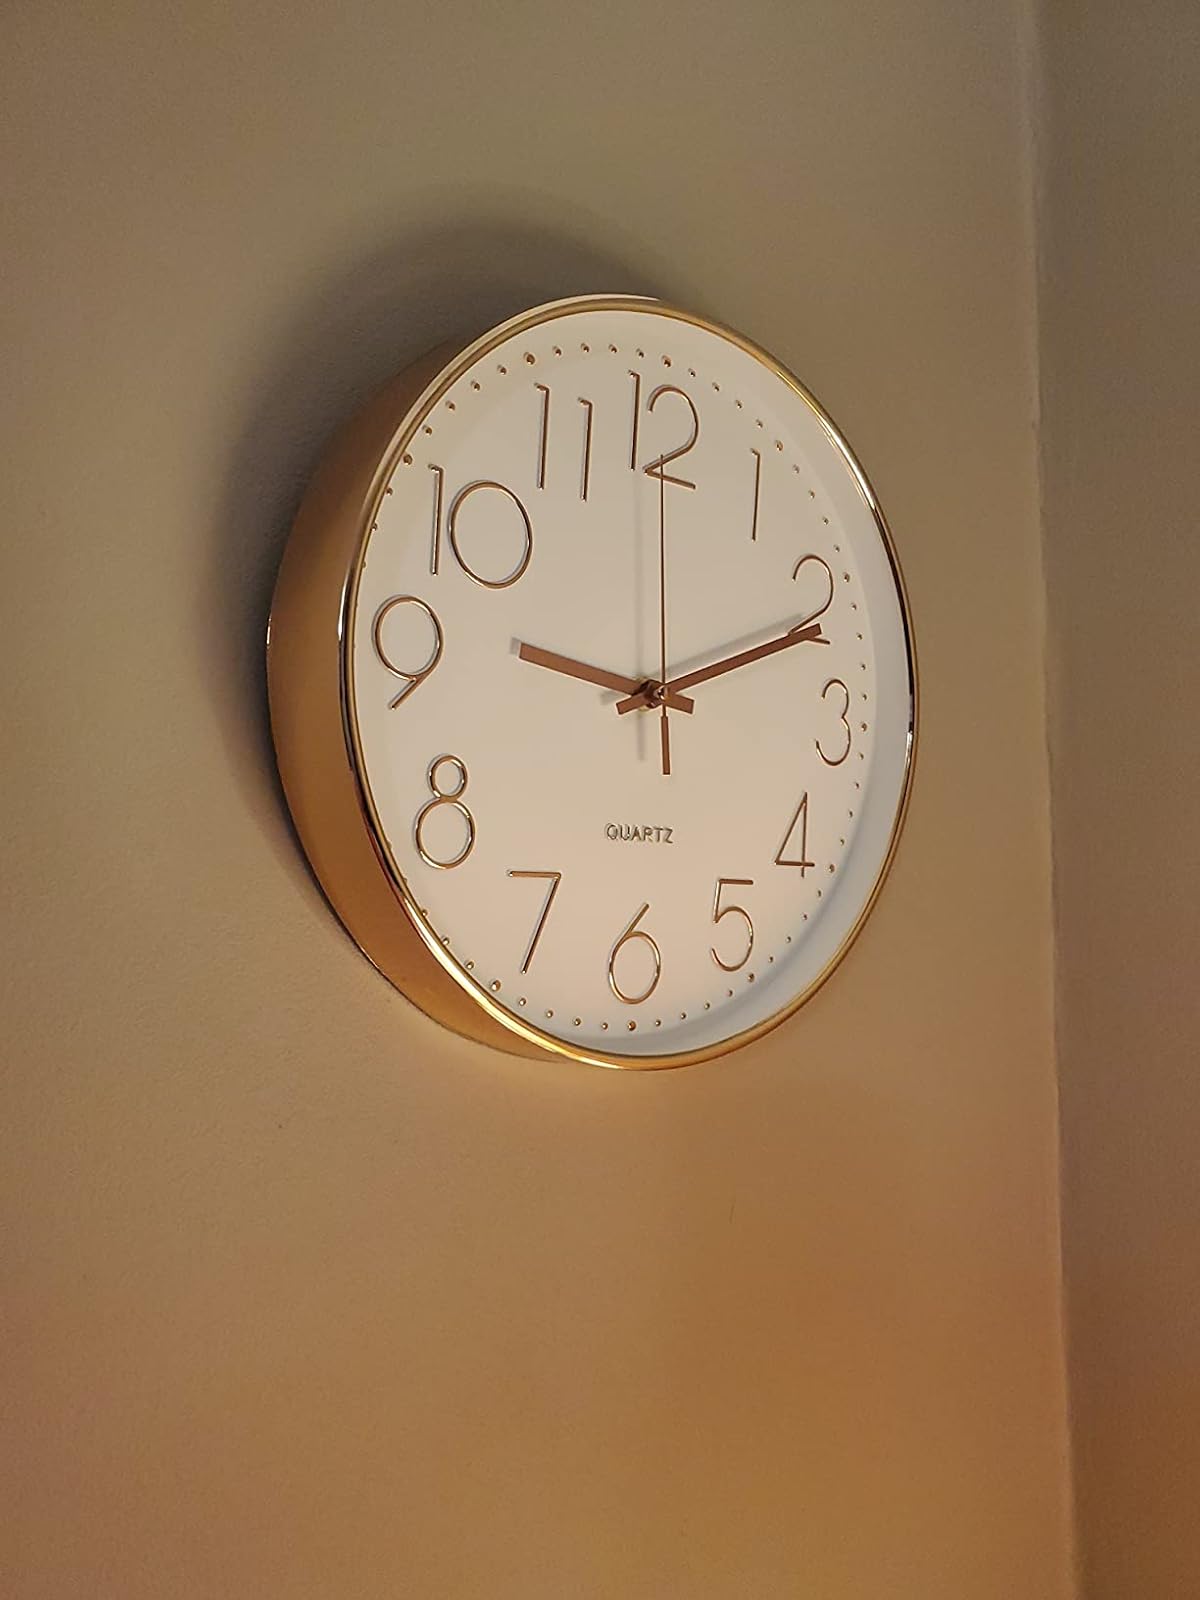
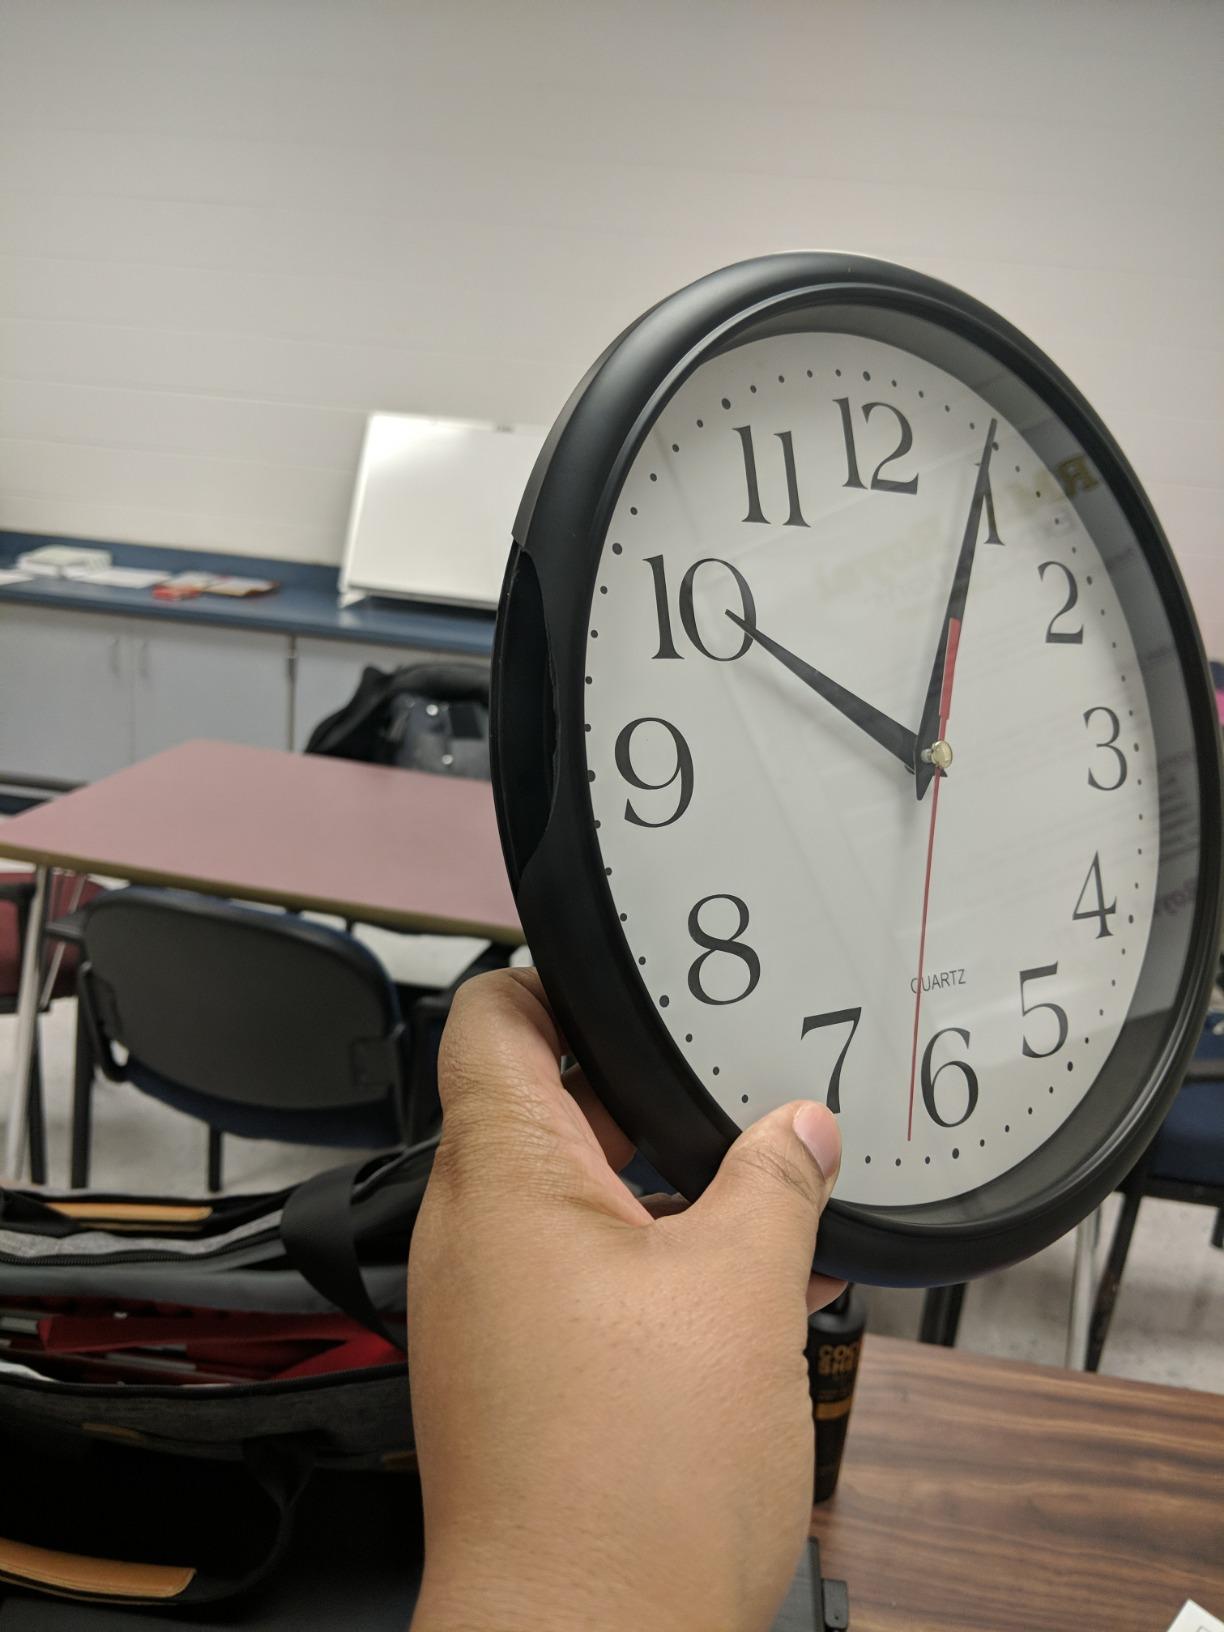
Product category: clock
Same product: no